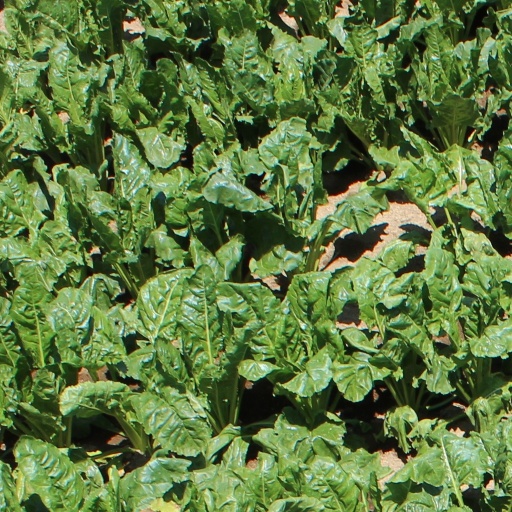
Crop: sugar beet